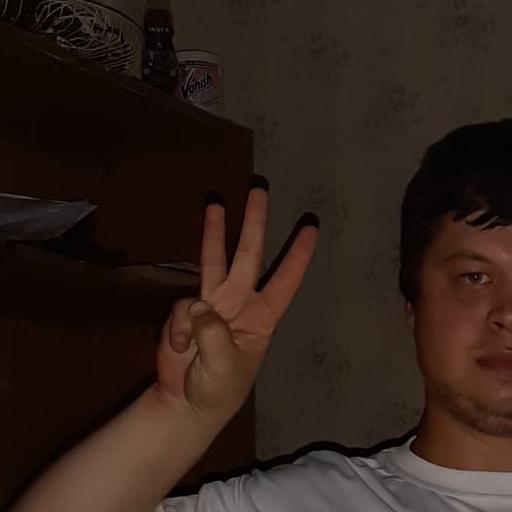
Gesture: three